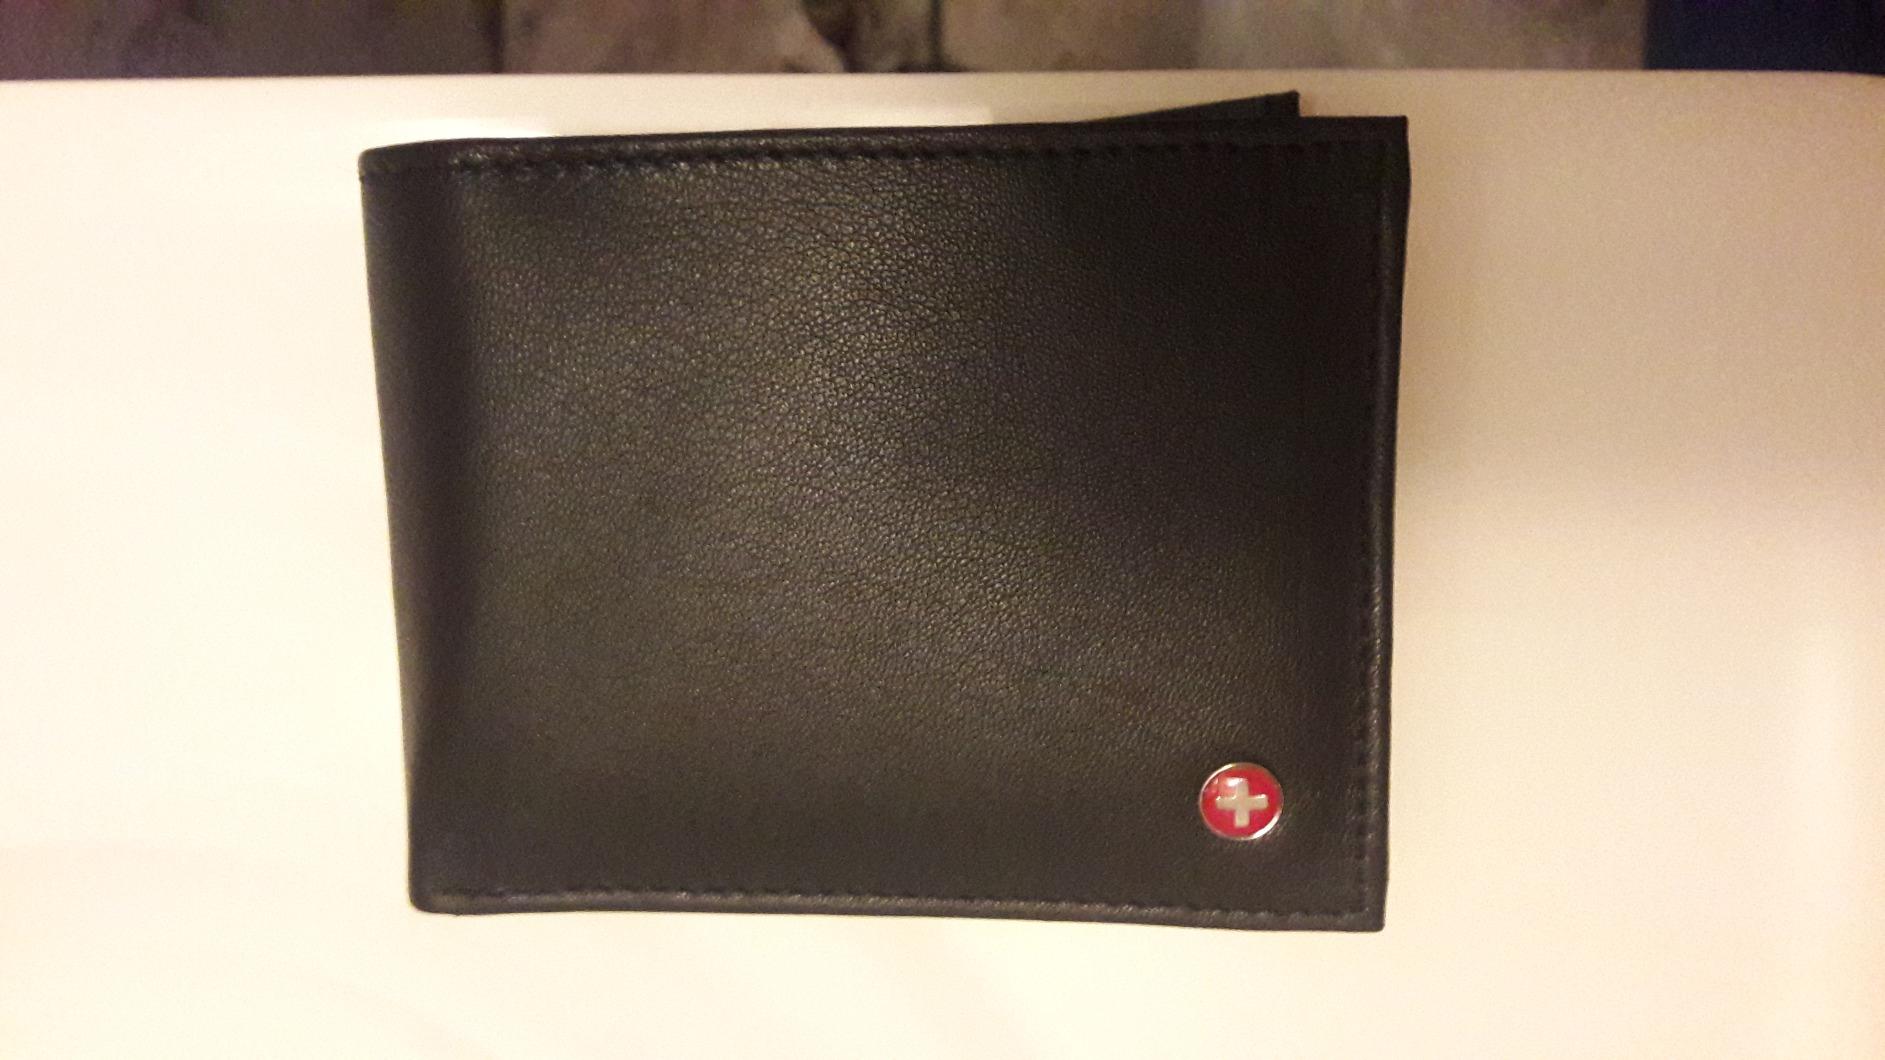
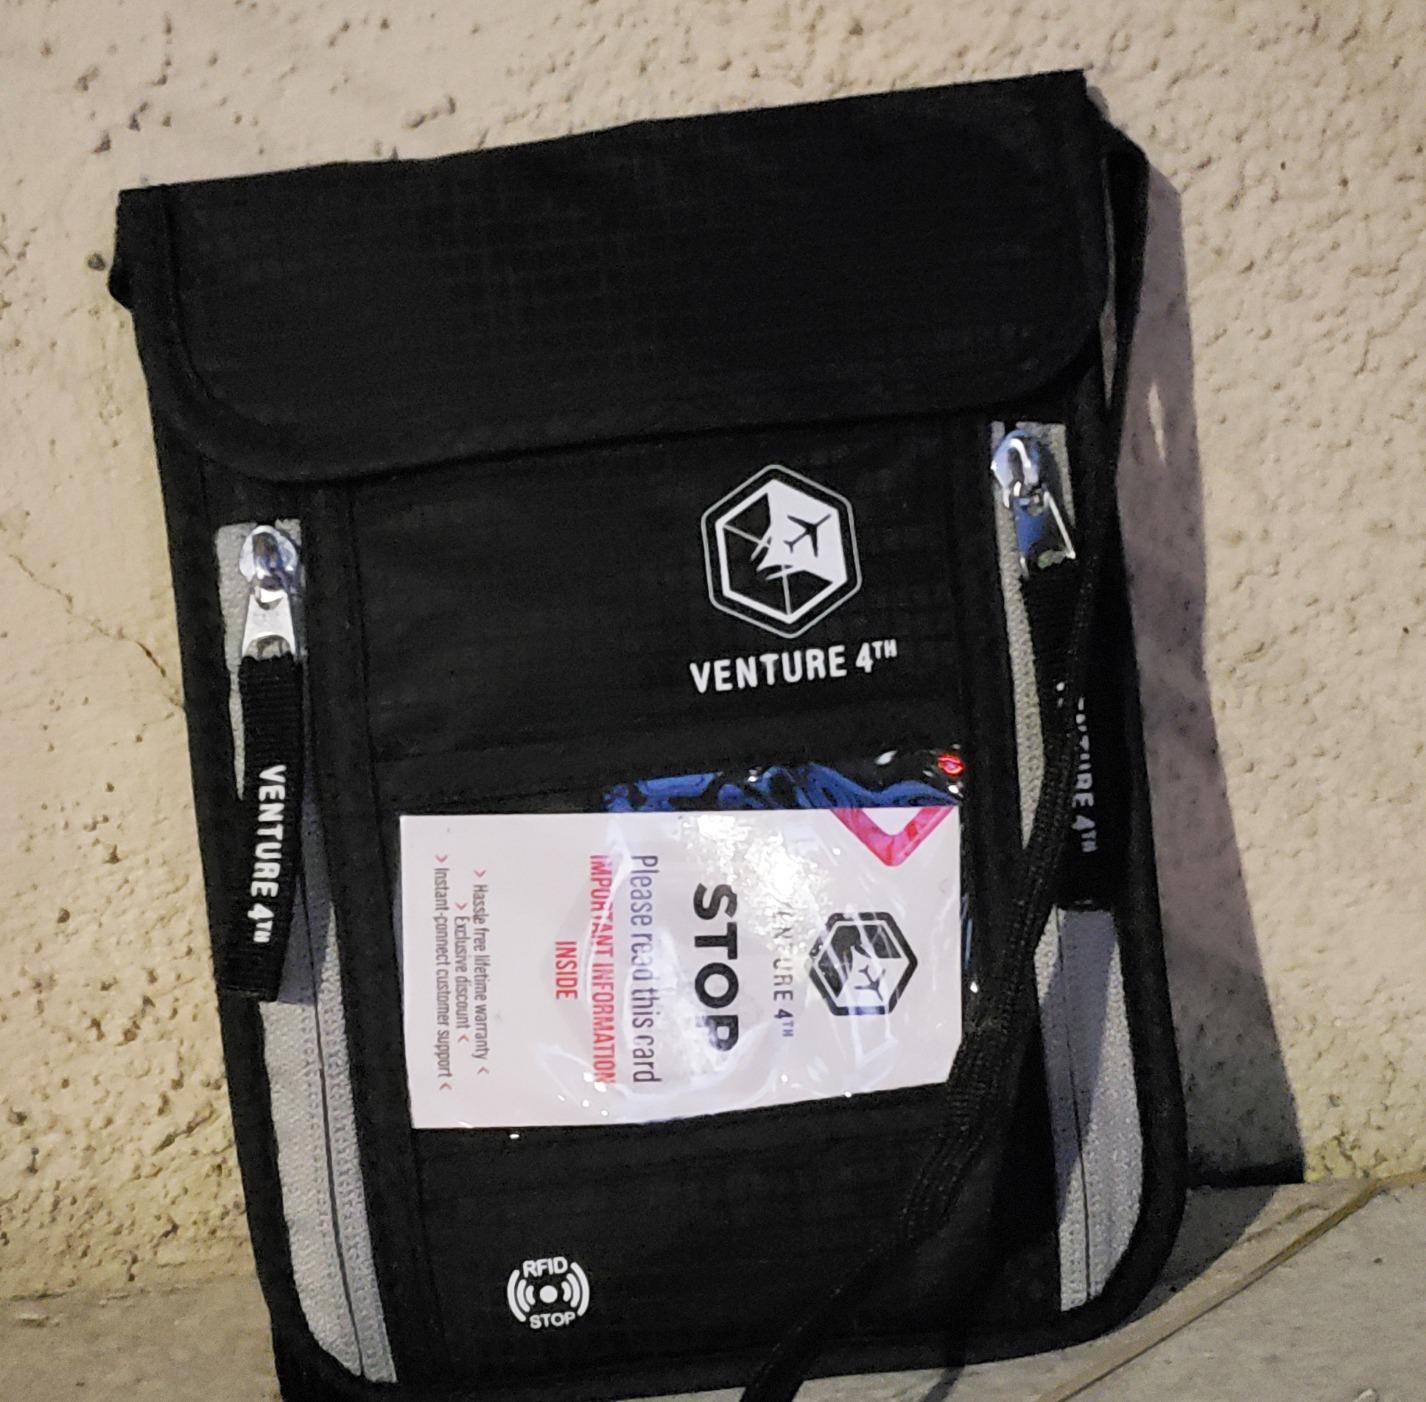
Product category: accessories_wallet
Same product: no